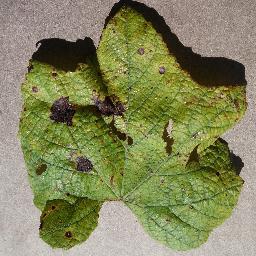
Label: Grape___Leaf_blight_(Isariopsis_Leaf_Spot)